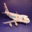
Label: airplane